Genetic variation

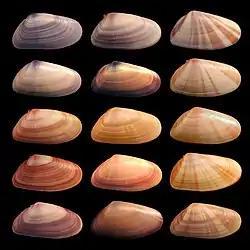
A range of variability in the mussel "Donax variabilis"

Genetic variation can be identified at many levels. Identifying genetic variation is possible from observations of phenotypic variation in either quantitative traits (traits that vary continuously and are coded for by many genes, e.g., leg length in dogs) or discrete traits (traits that fall into discrete categories and are coded for by one or a few genes, e.g., white, pink, or red petal color in certain flowers).